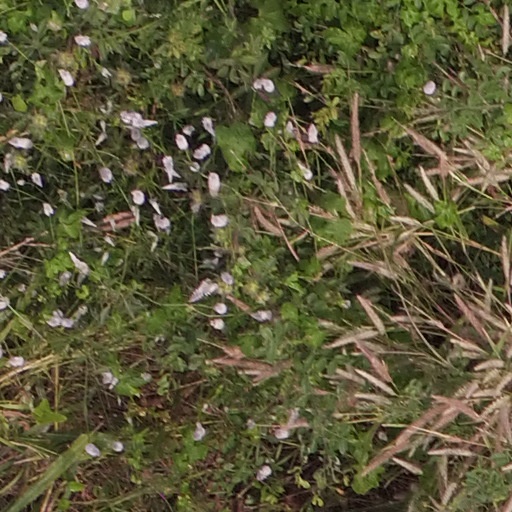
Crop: maize; corn